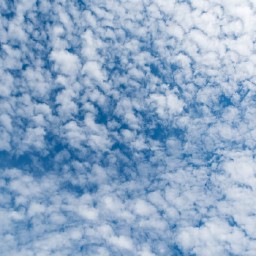
Cloud type: Cirrocumulus (Cc)